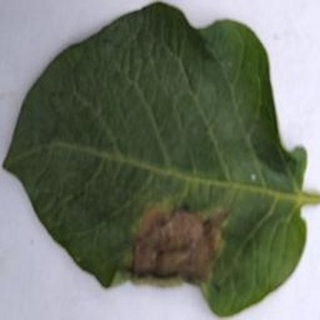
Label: potato_late_blight